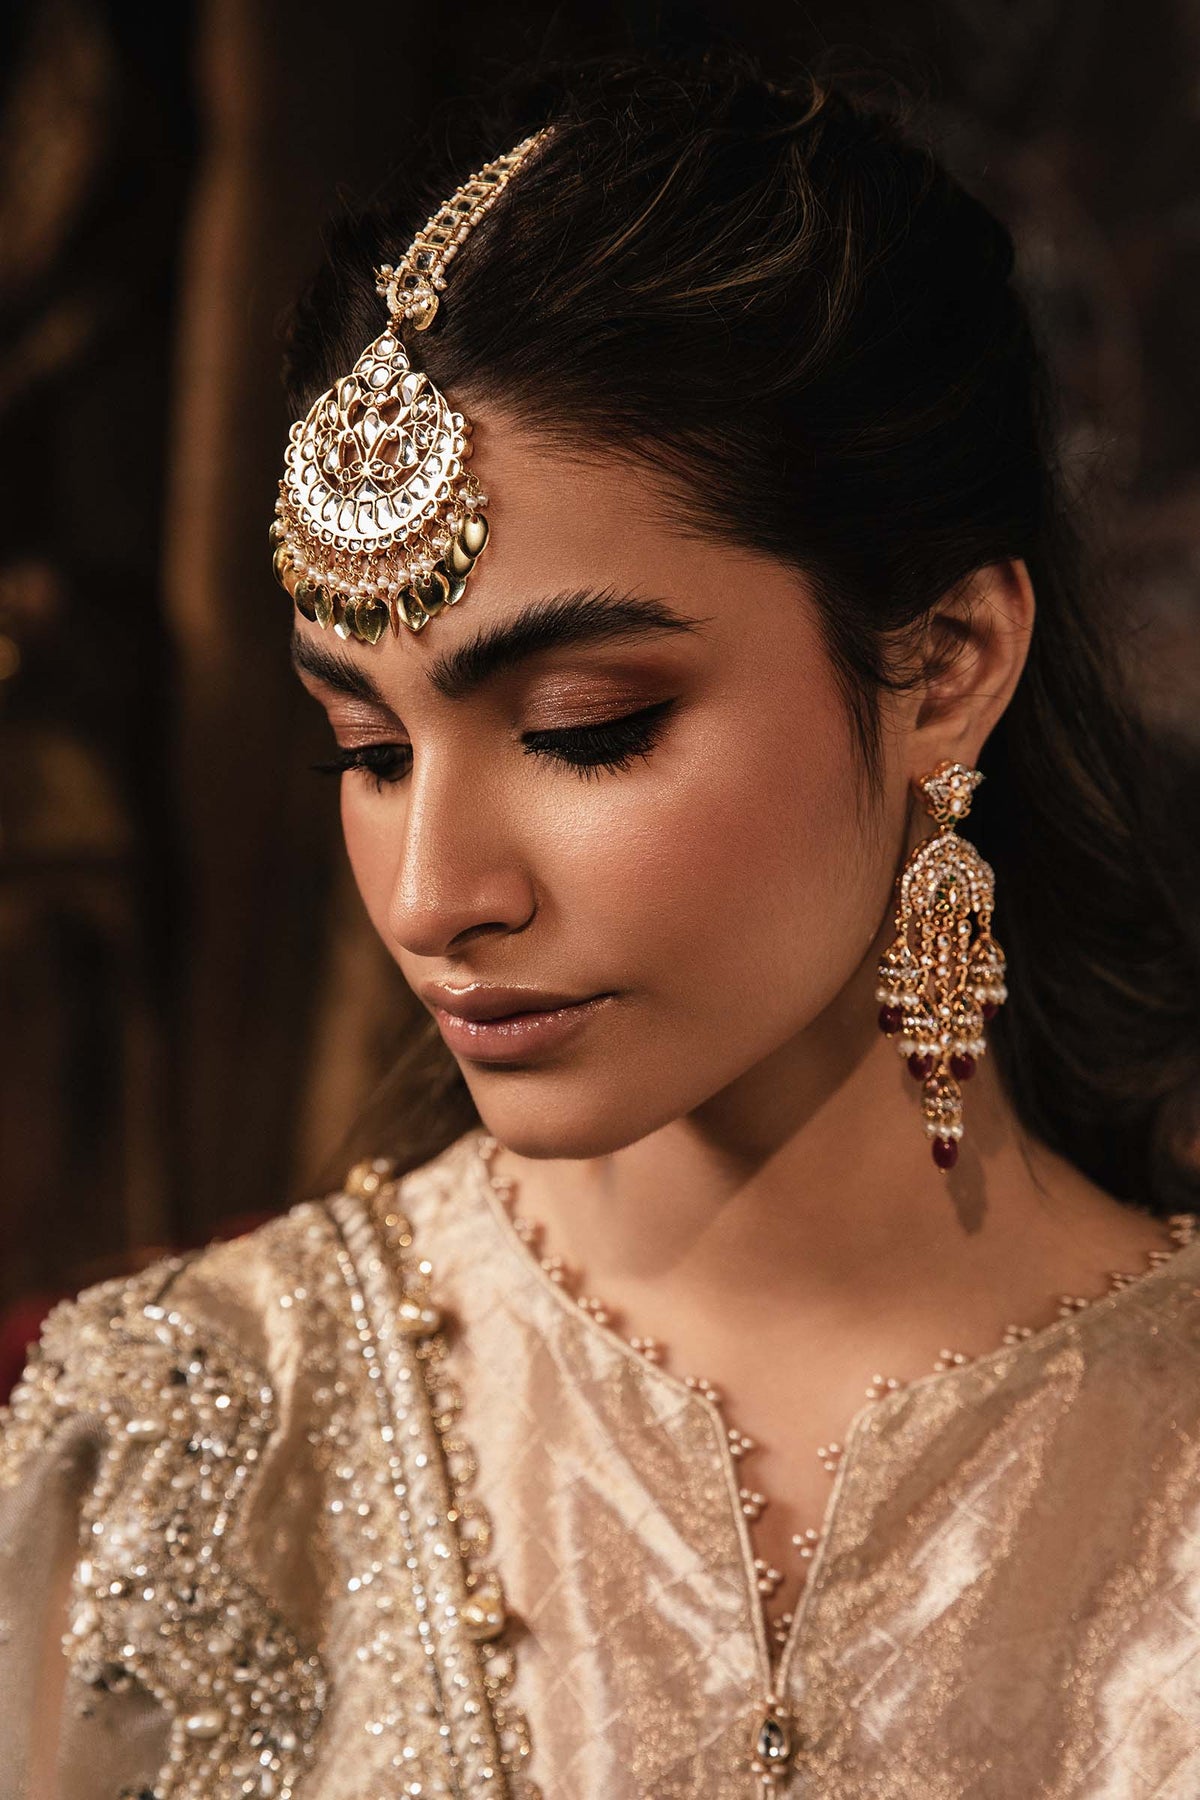
maroon gold kashmiri jewellery